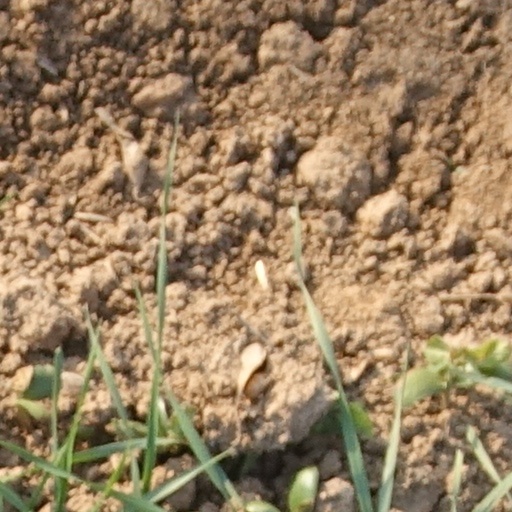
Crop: wheat